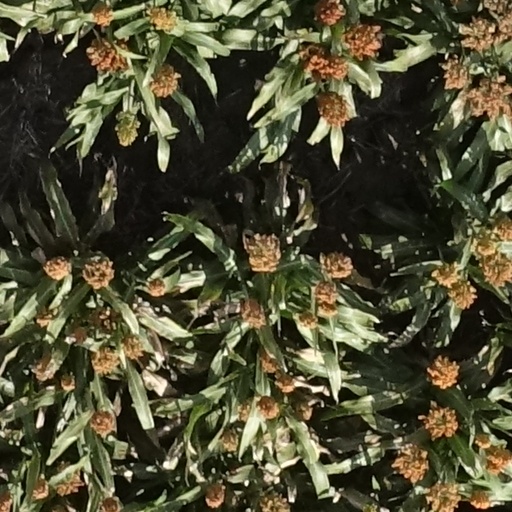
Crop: sorghum